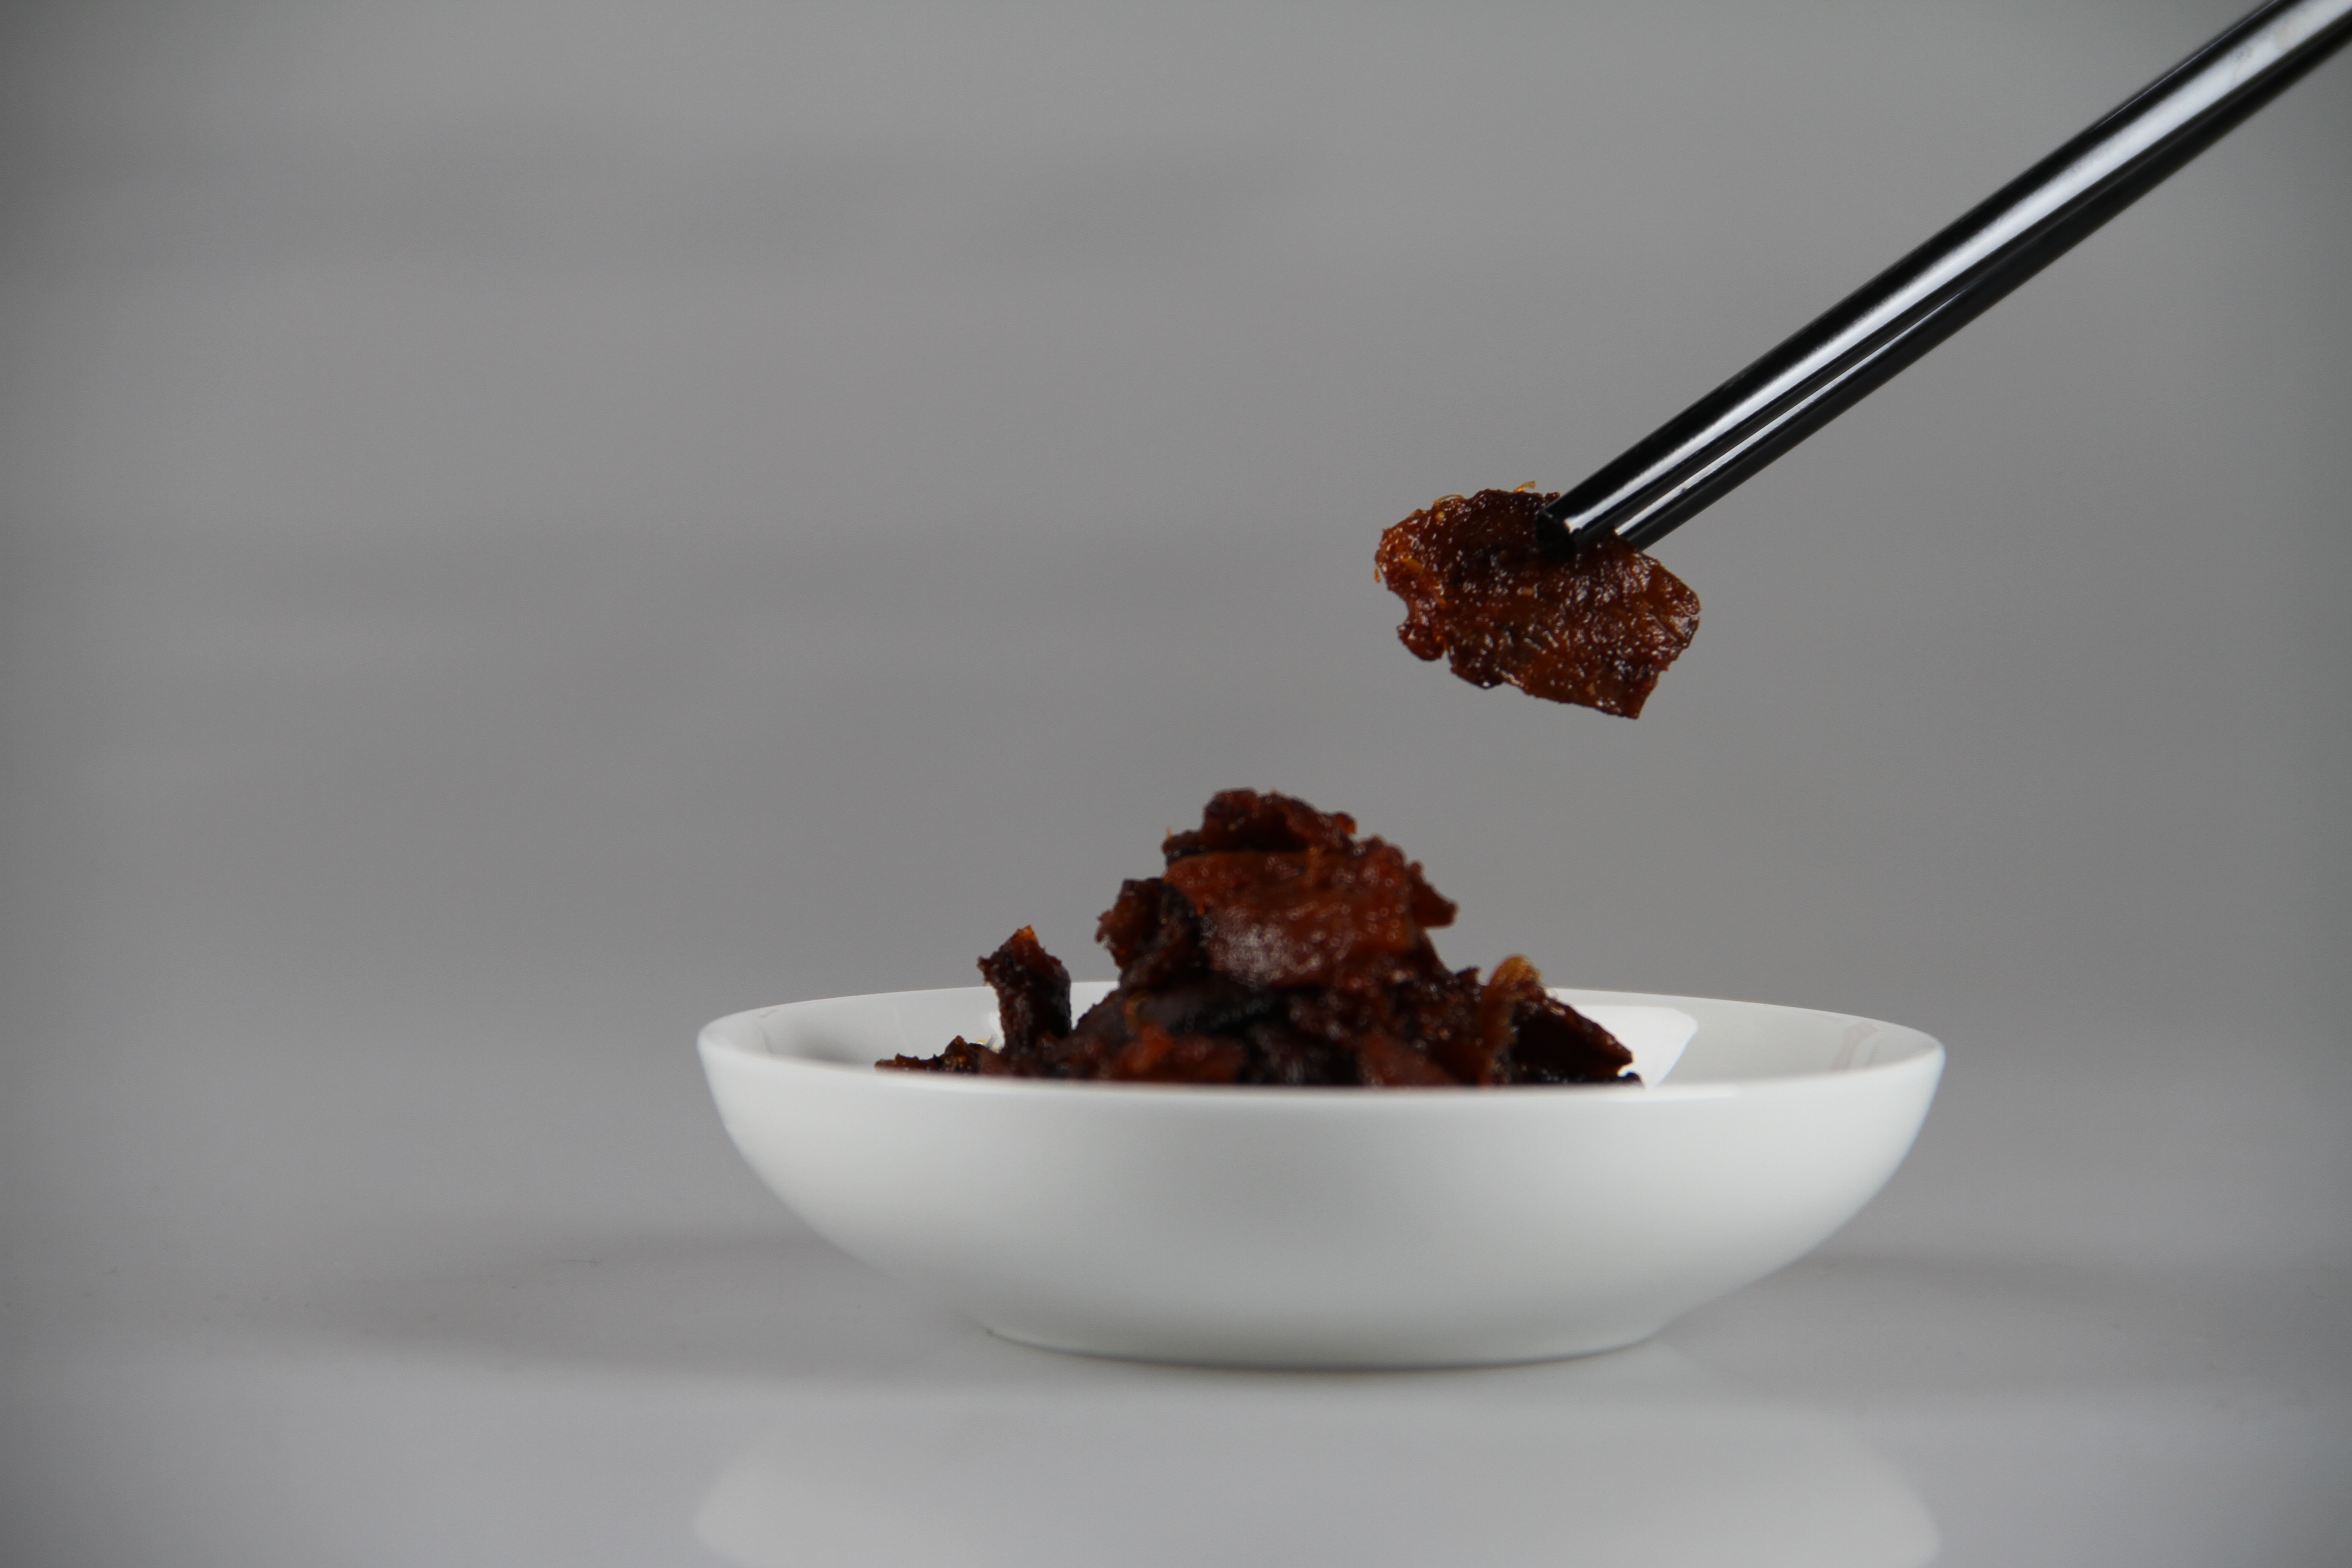
dish, meal, food, produce, breakfast, chocolate, gourmet, dessert, cuisine, flavor, shredded mushrooms, plate loaded